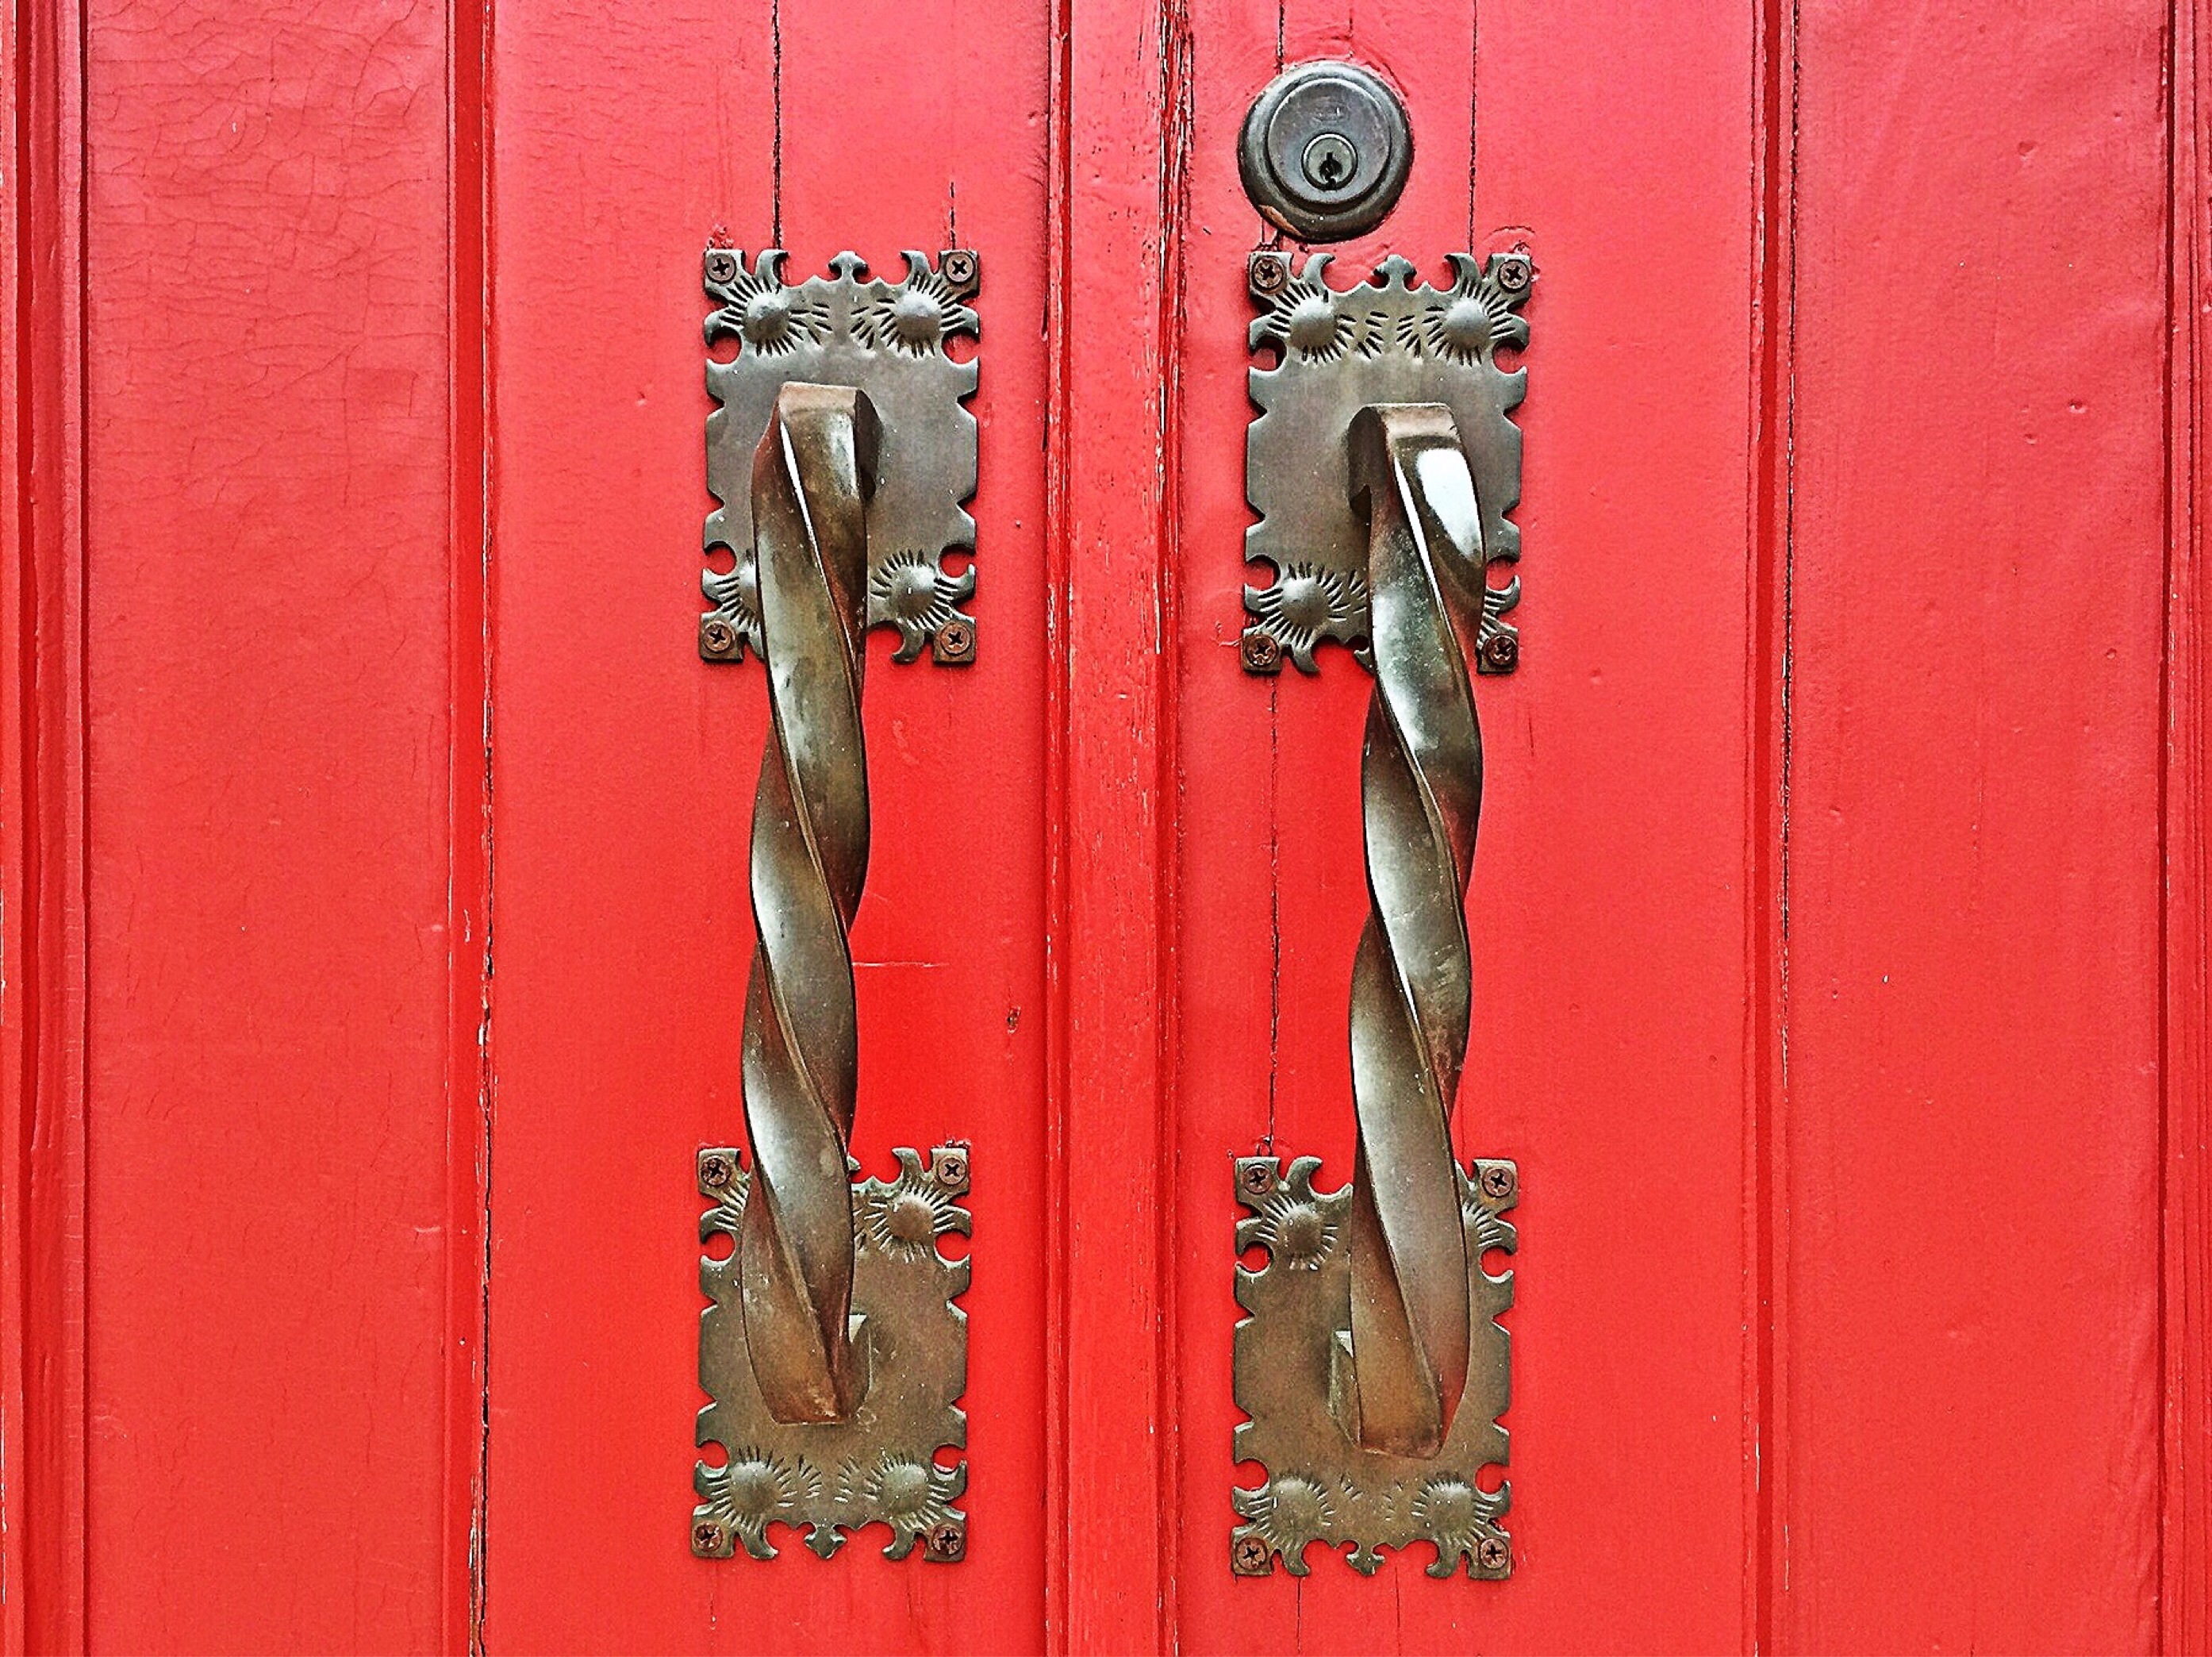
architecture, wood, old, red, entrance, furniture, door, handle, front, carving